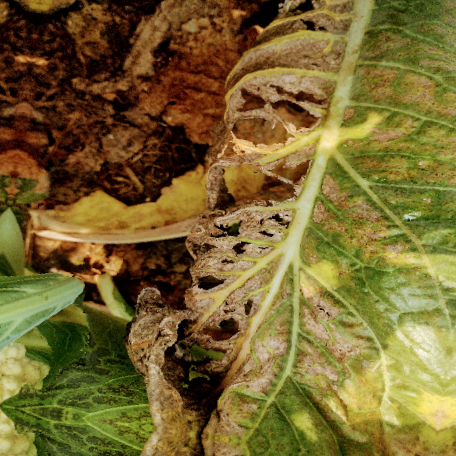
Label: Downy Mildew